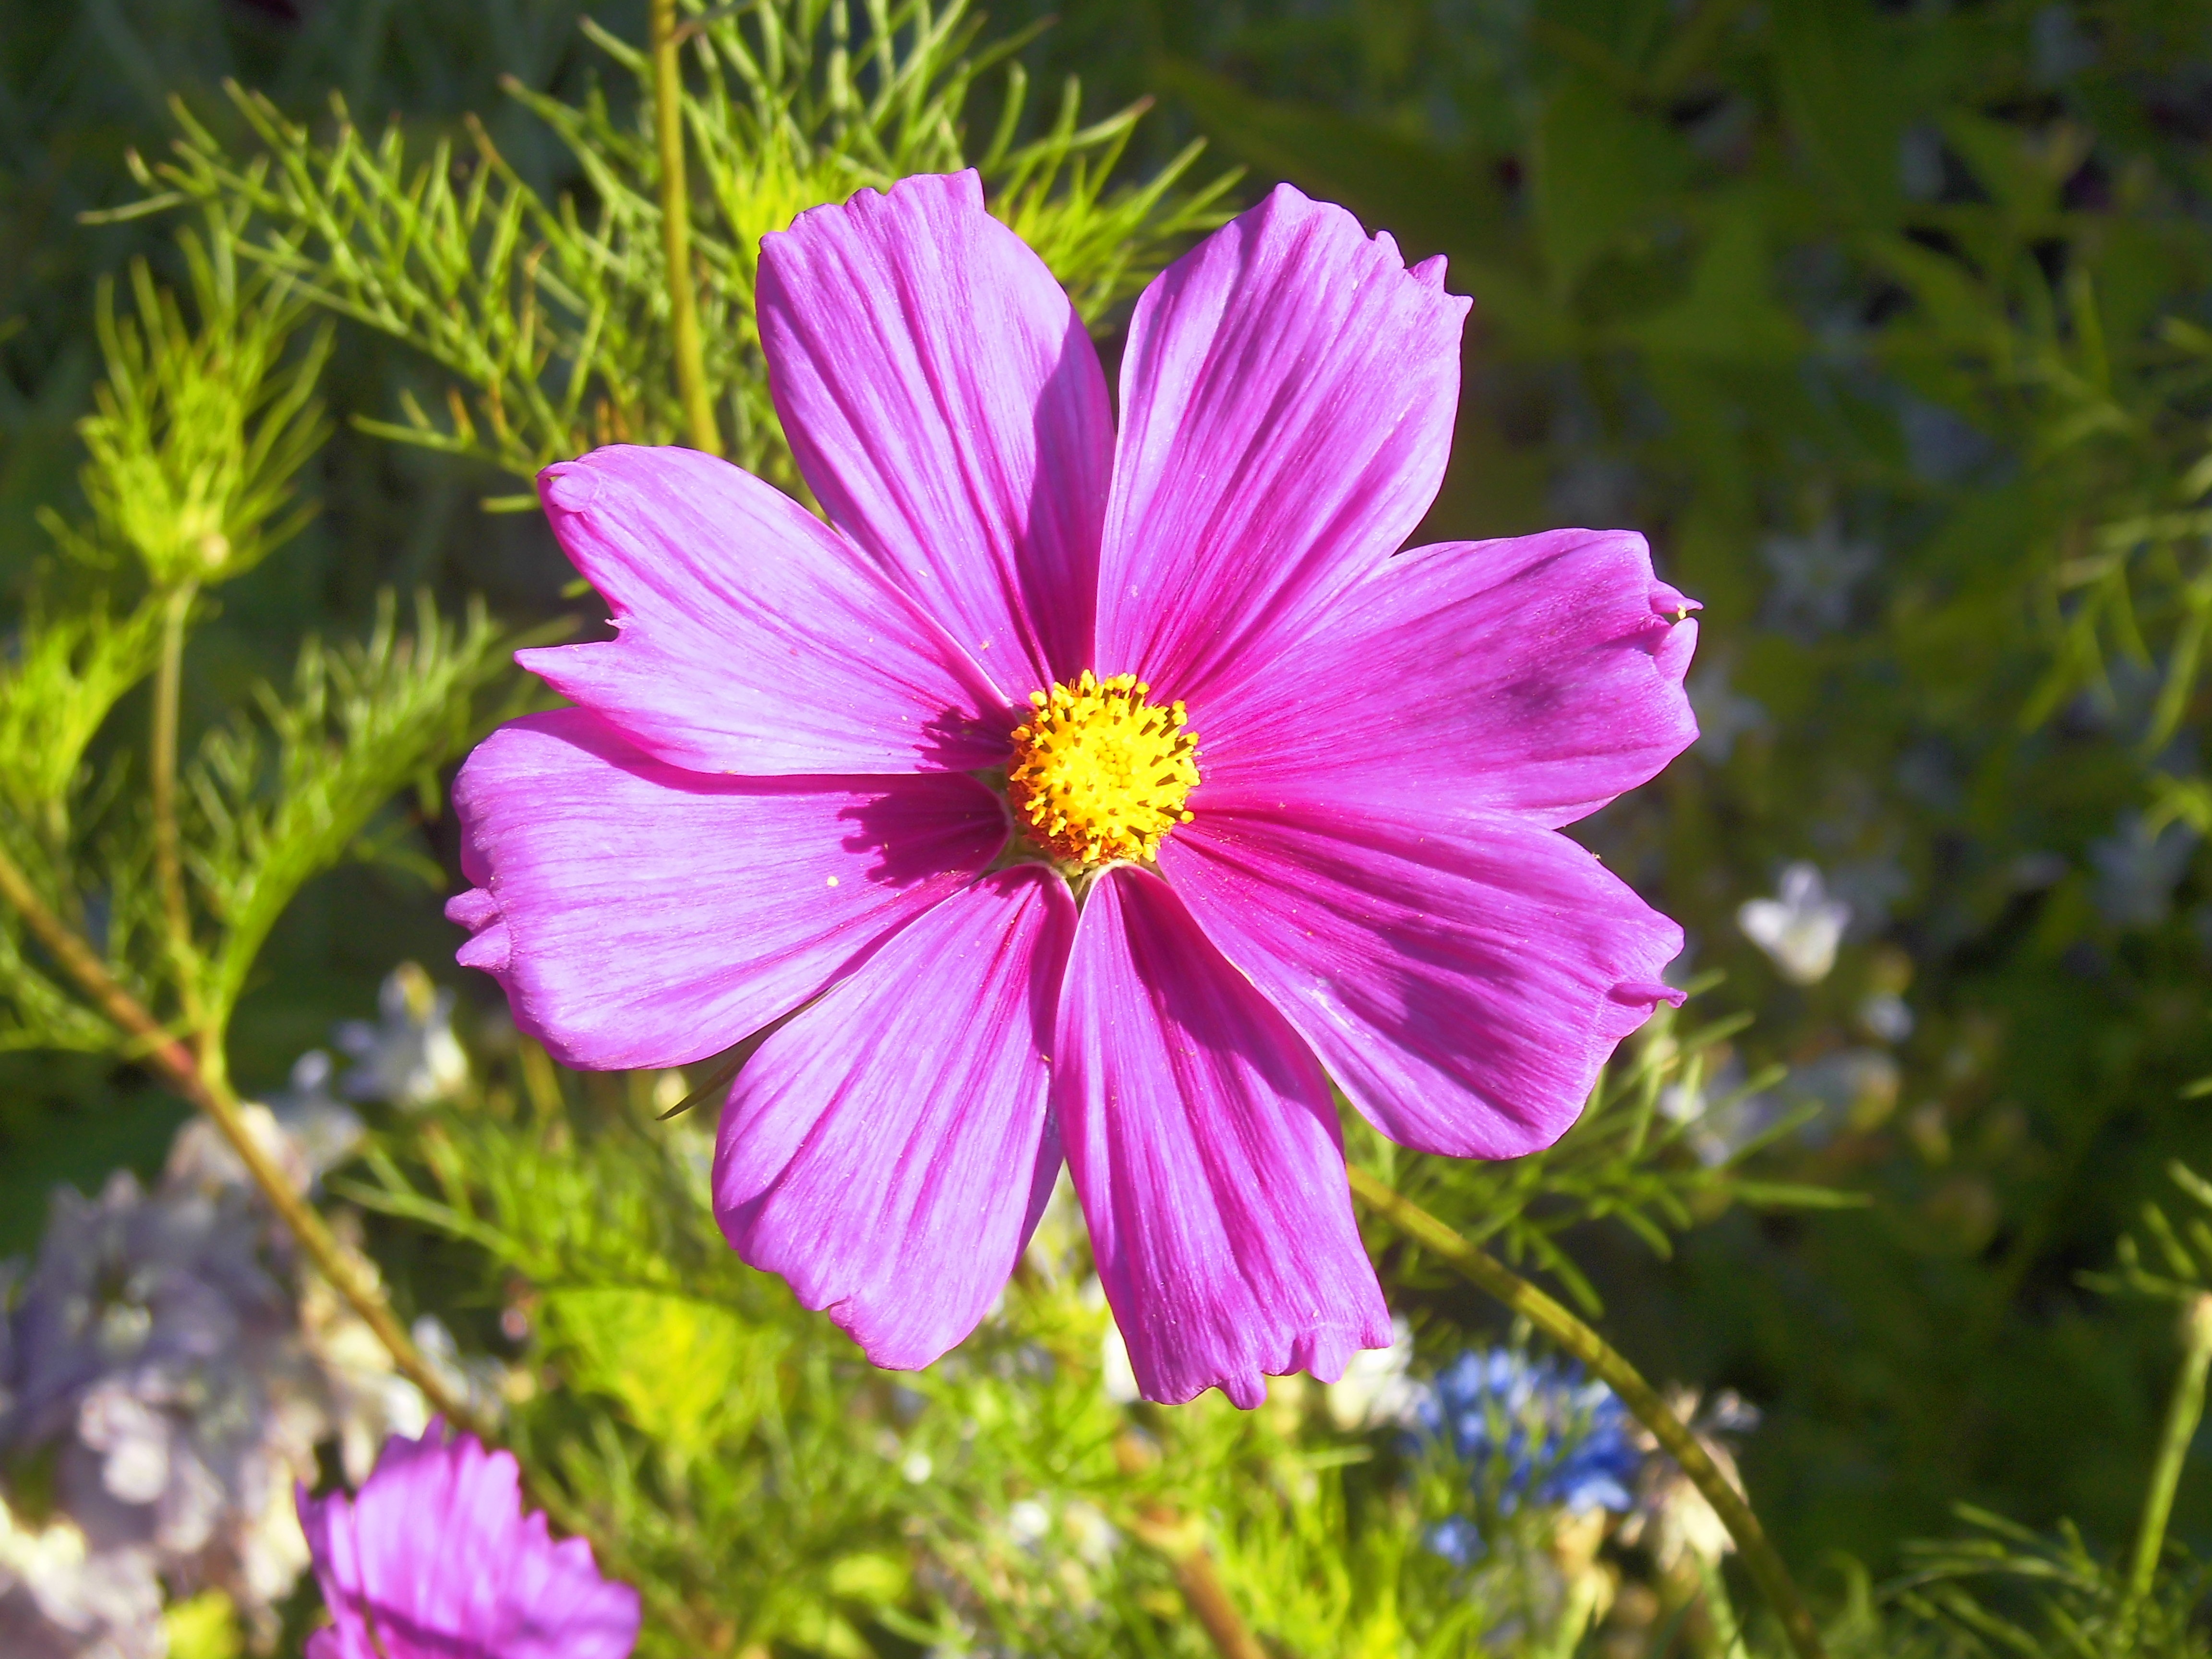
blossom, plant, cosmos, flower, petal, summer, fresh, botany, garden, pink, flora, wildflower, bright, macro photography, flowering plant, daisy family, annual plant, land plant, garden cosmos